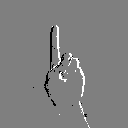
ASL letter: d